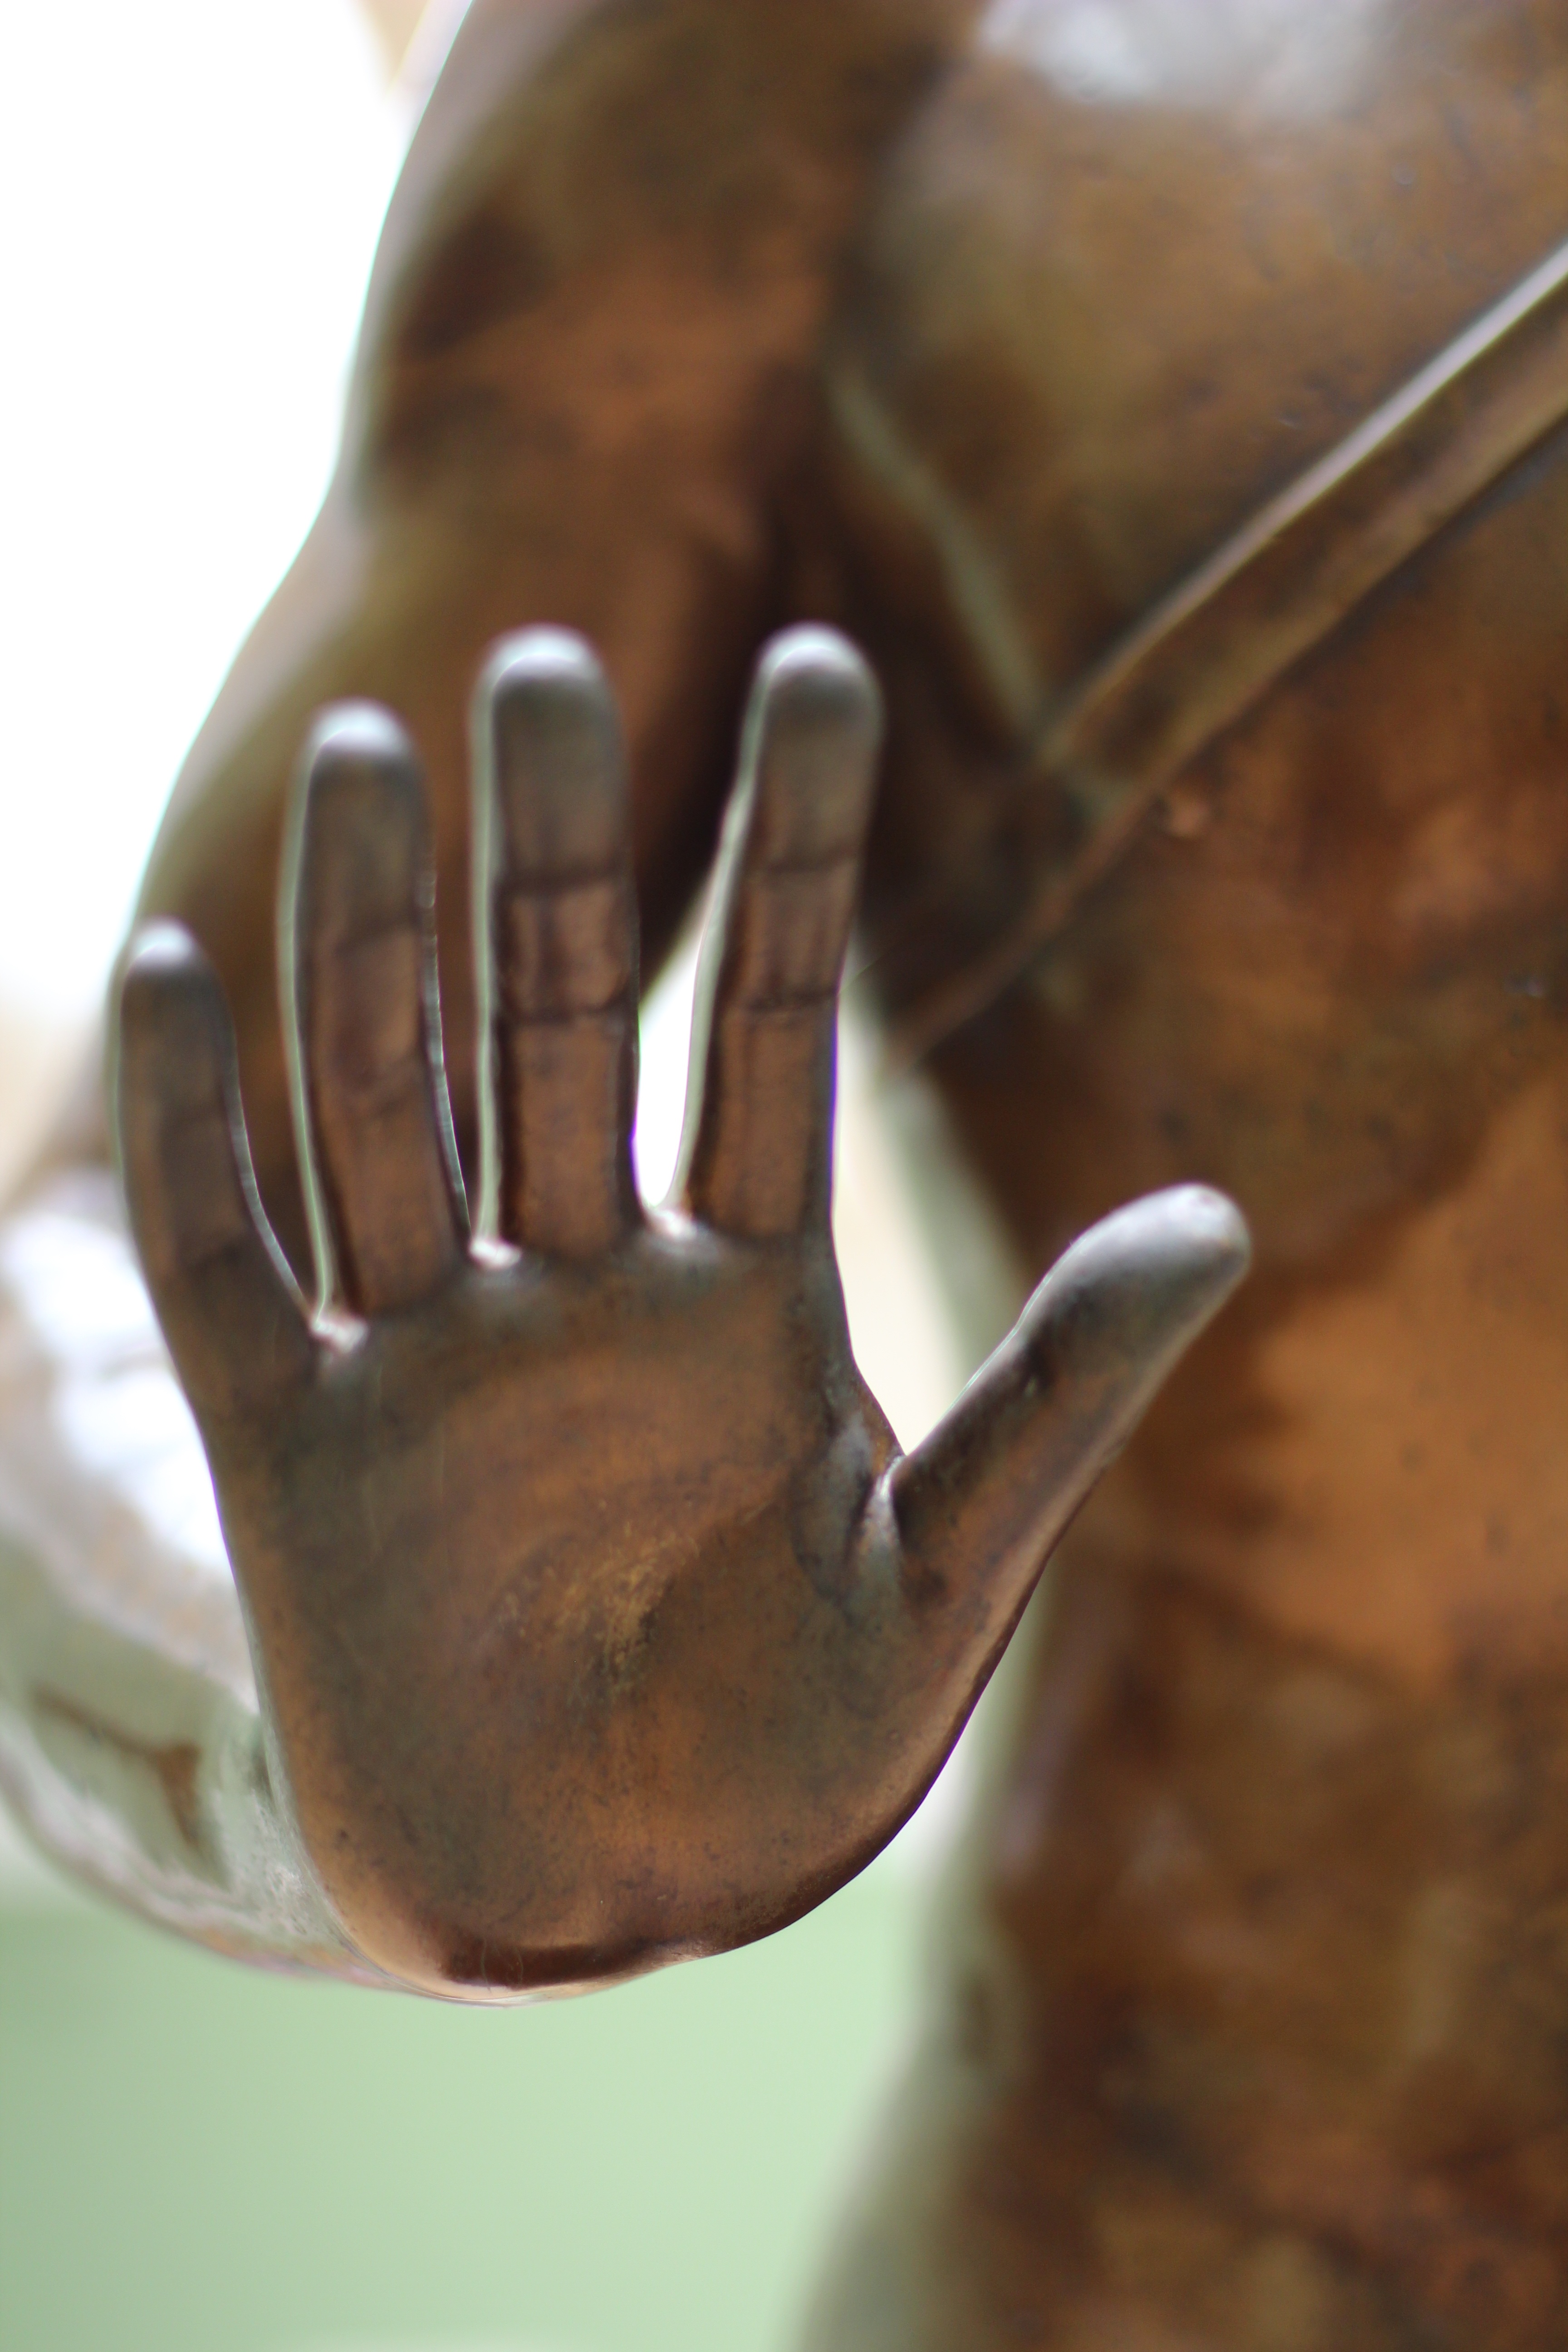
hand, statue, finger, metal, close up, sculpture, art, carving, defense, hygiene